John Caffrey

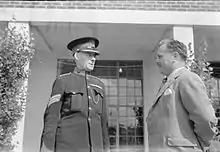
John Caffrey VC (left).

Lance Corporal John Joseph Caffrey VC (23 October 1891 – 22 February 1953), was a British Army soldier and an Irish recipient of the Victoria Cross (VC), the highest award for gallantry in the face of the enemy that is awarded to British and Commonwealth forces.